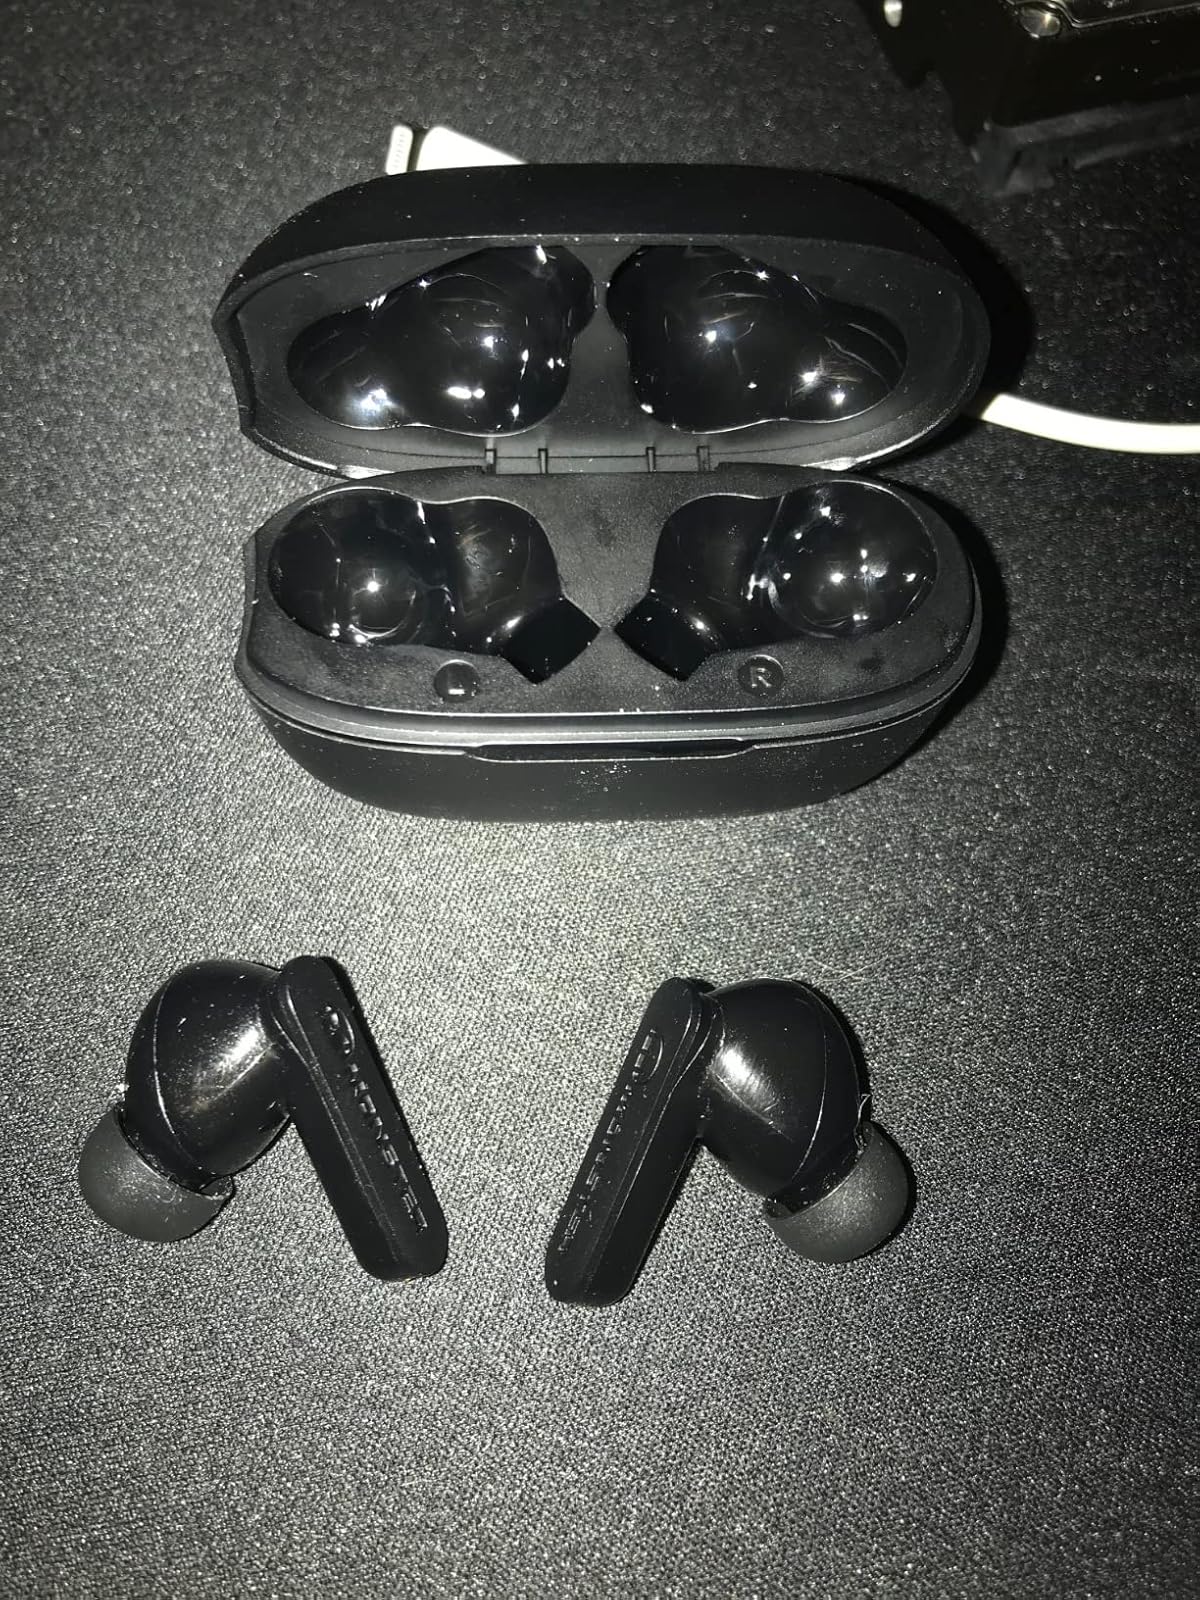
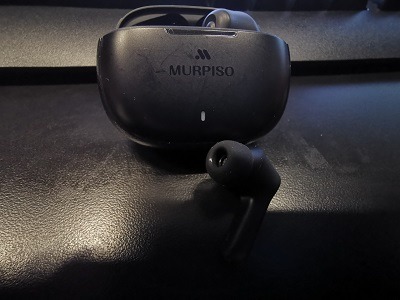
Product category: earbuds
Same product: no